Cleveland Browns

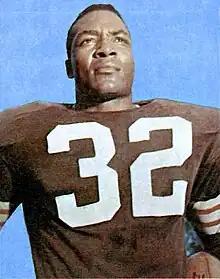
Hall of Fame FB Jim Brown

The most prominent organization of Browns fans is the "Browns Backers Worldwide" (BBW). The organization has approximately 305,000 members and Browns Backers clubs can be found in every major city in the United States, and in a number of military bases throughout the world, with the largest club being in Phoenix, Arizona. In addition, the organization has a sizable foreign presence in places as far away as Egypt, Australia, Japan, Sri Lanka, and McMurdo Station in Antarctica. According to The Official Fan Club of the Cleveland Browns, the two largest international fan clubs are in Alon Shvut, West Bank and Niagara, Canada, with Alon Shvut having 129 members and Niagara having 310.